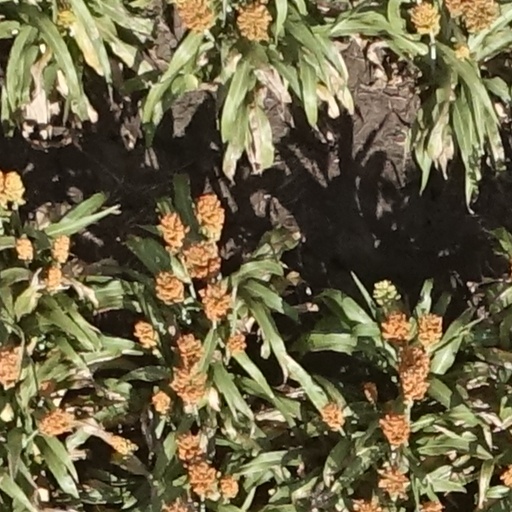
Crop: sorghum